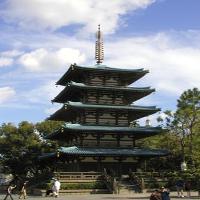
Weather: sun or clear